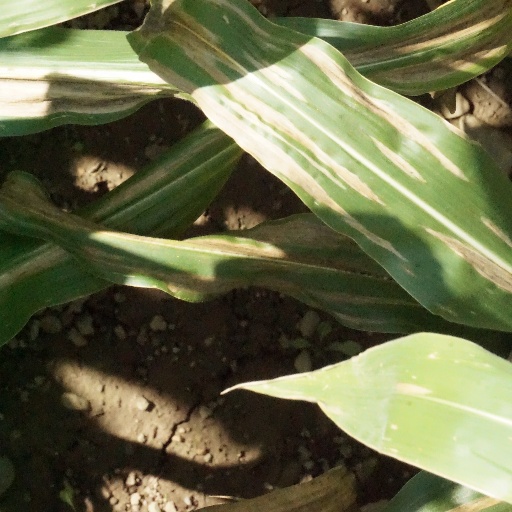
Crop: maize; corn